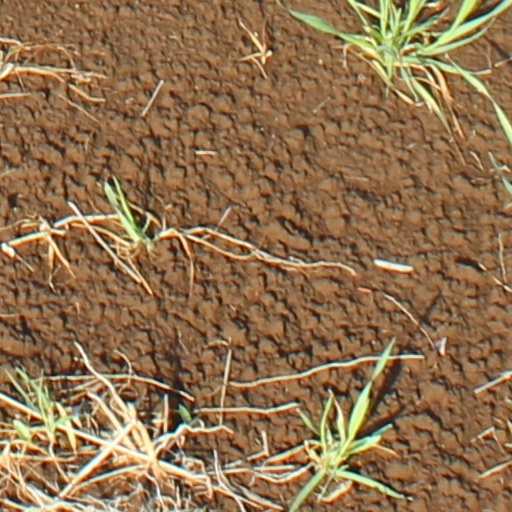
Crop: wheat